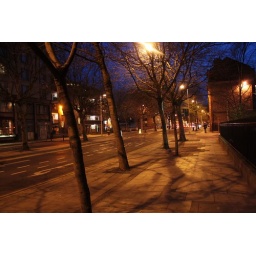
Illuminated in early street light orange